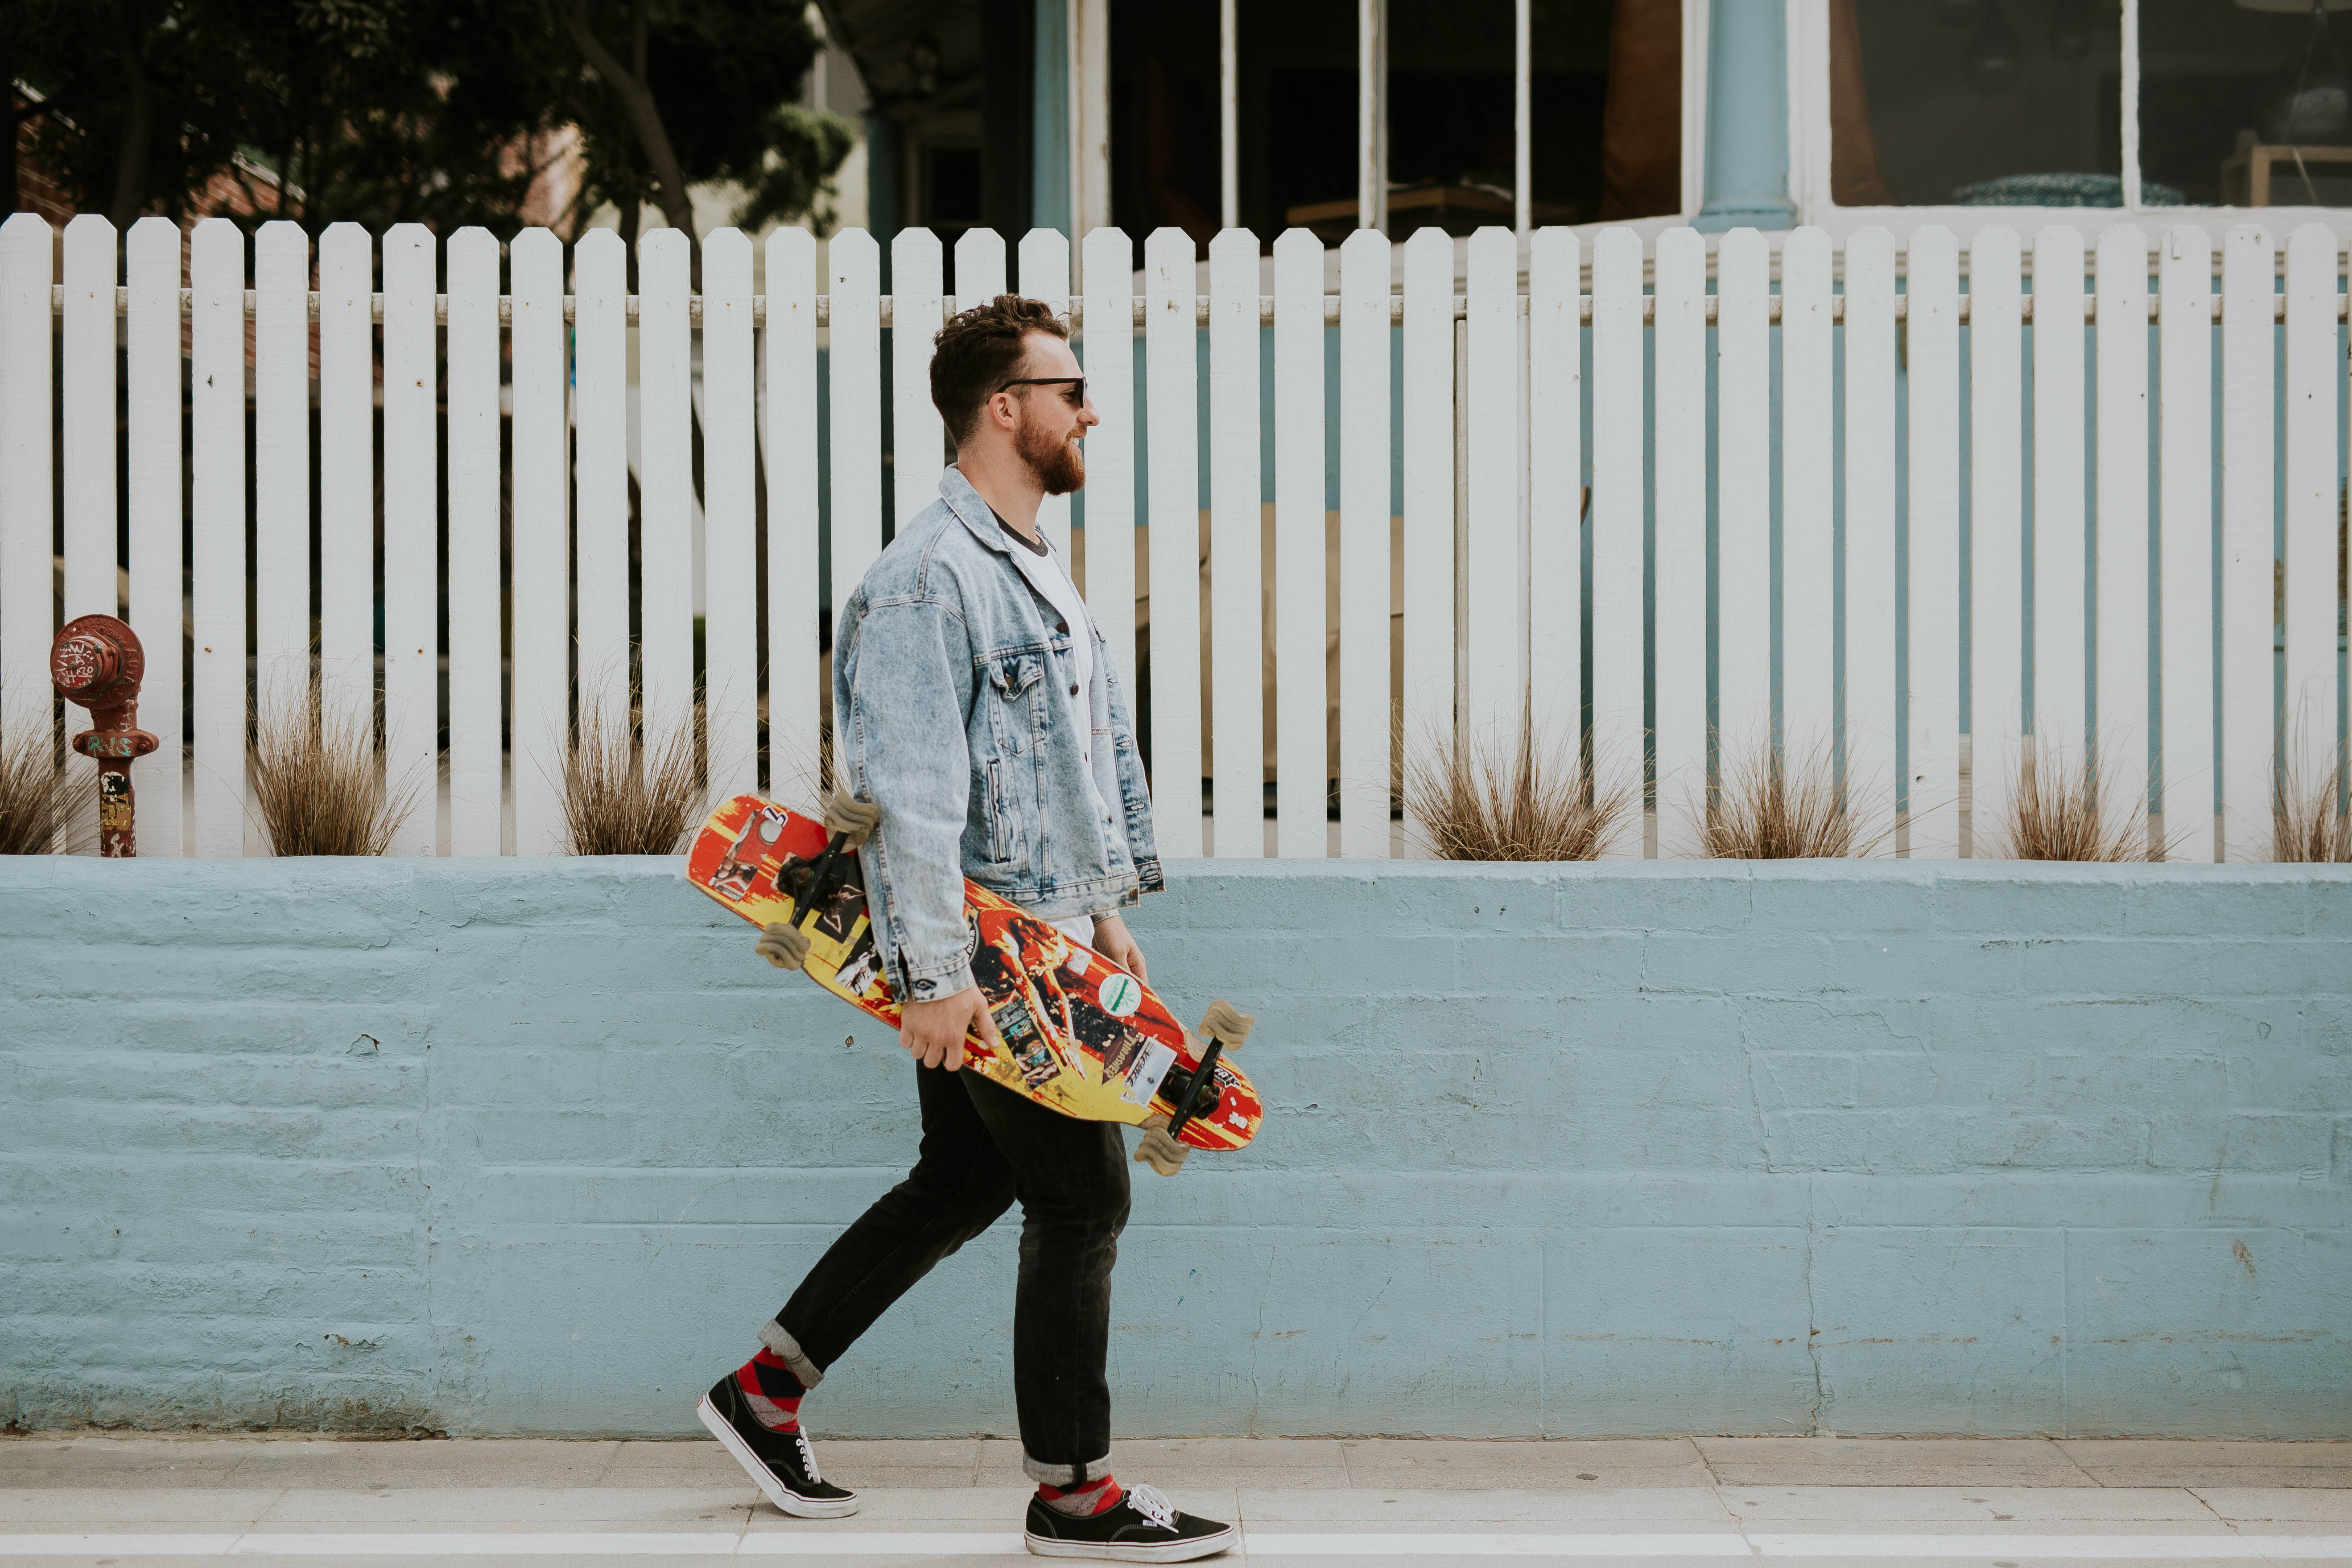
man, street, skateboard, skate, guy, spring, fashion, sports, skating, footwear, ice skating, skatboarder